Yvonne Brathwaite Burke

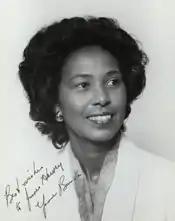
Yvonne Brathwaite Burke, c. 1975

During her tenure in Congress, she served on the House Select Committee on Assassinations, House Beauty Shop Committee, and the House Committee on Appropriations; during her tenure on the Appropriations Committee, she fought for increased funding to aid local jurisdictions to comply with desegregation mandates